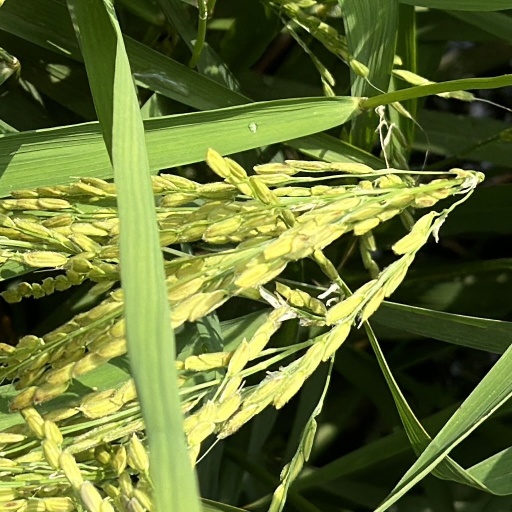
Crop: rice